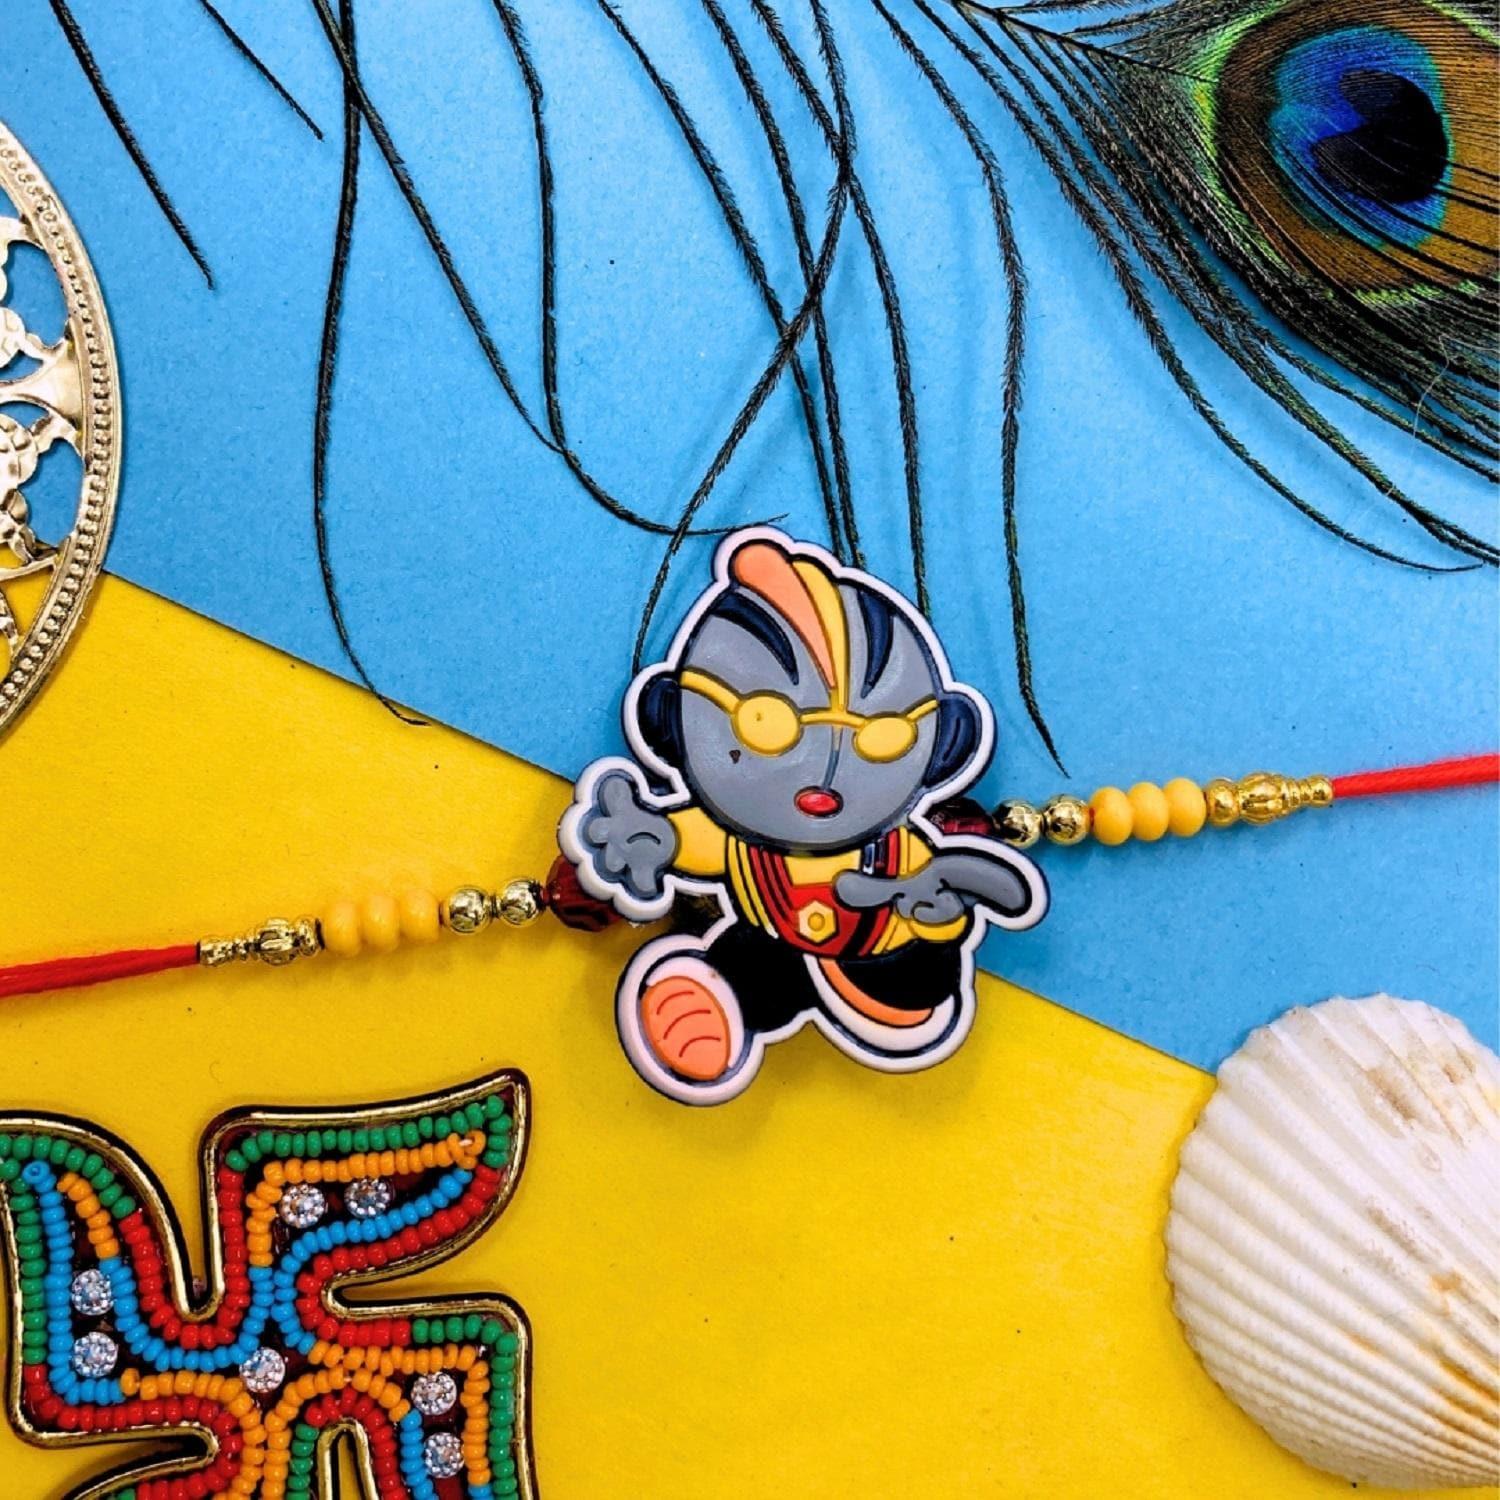
VIBRANCE Traditional Cartoon Style Rakhi for Raksha Bandhan.
Type: Rakhis
Brand: VIBRANCE
Price: Rs. 199
 Raksha Bhandan is a celebration of the bond between a brother and sister. We specialize in creating unique rakhi designs for every brother and sister. Our rakhi collection ranges from traditional to modern designs, all of which are handcrafted with love and care. We strive to make each Raksha Bhandan special for our customers by providing the perfect rakhi for their loved ones. With our wide range of designs and styles, you can find the perfect rakhi for your brother or sister. Shop with us today to make your Raksha Bhandan magical.The design of the delivered product or parts of it may vary slightly from what is shown in the image.
Features: Hand crafted pearl and crystal studded rakhi Multicolor Rakhi,Special Multi colour Designer Rakhi for Brother / Bhabhi / Kids,Includes roli chawal and free greeting card,Rakshabandhan Special Card,Comes with Roli Chawal & Best Wishes Greeting Card in best packaging